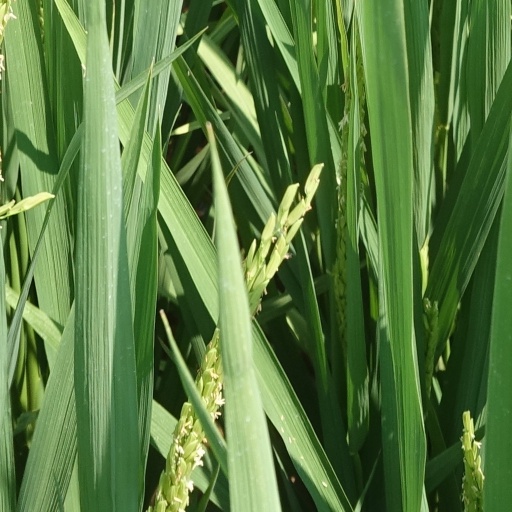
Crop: rice